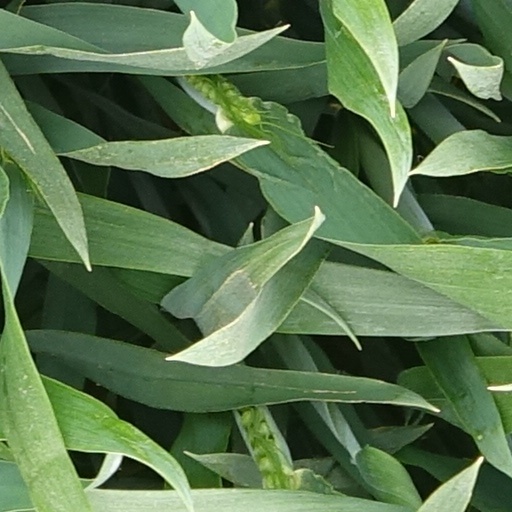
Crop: wheat